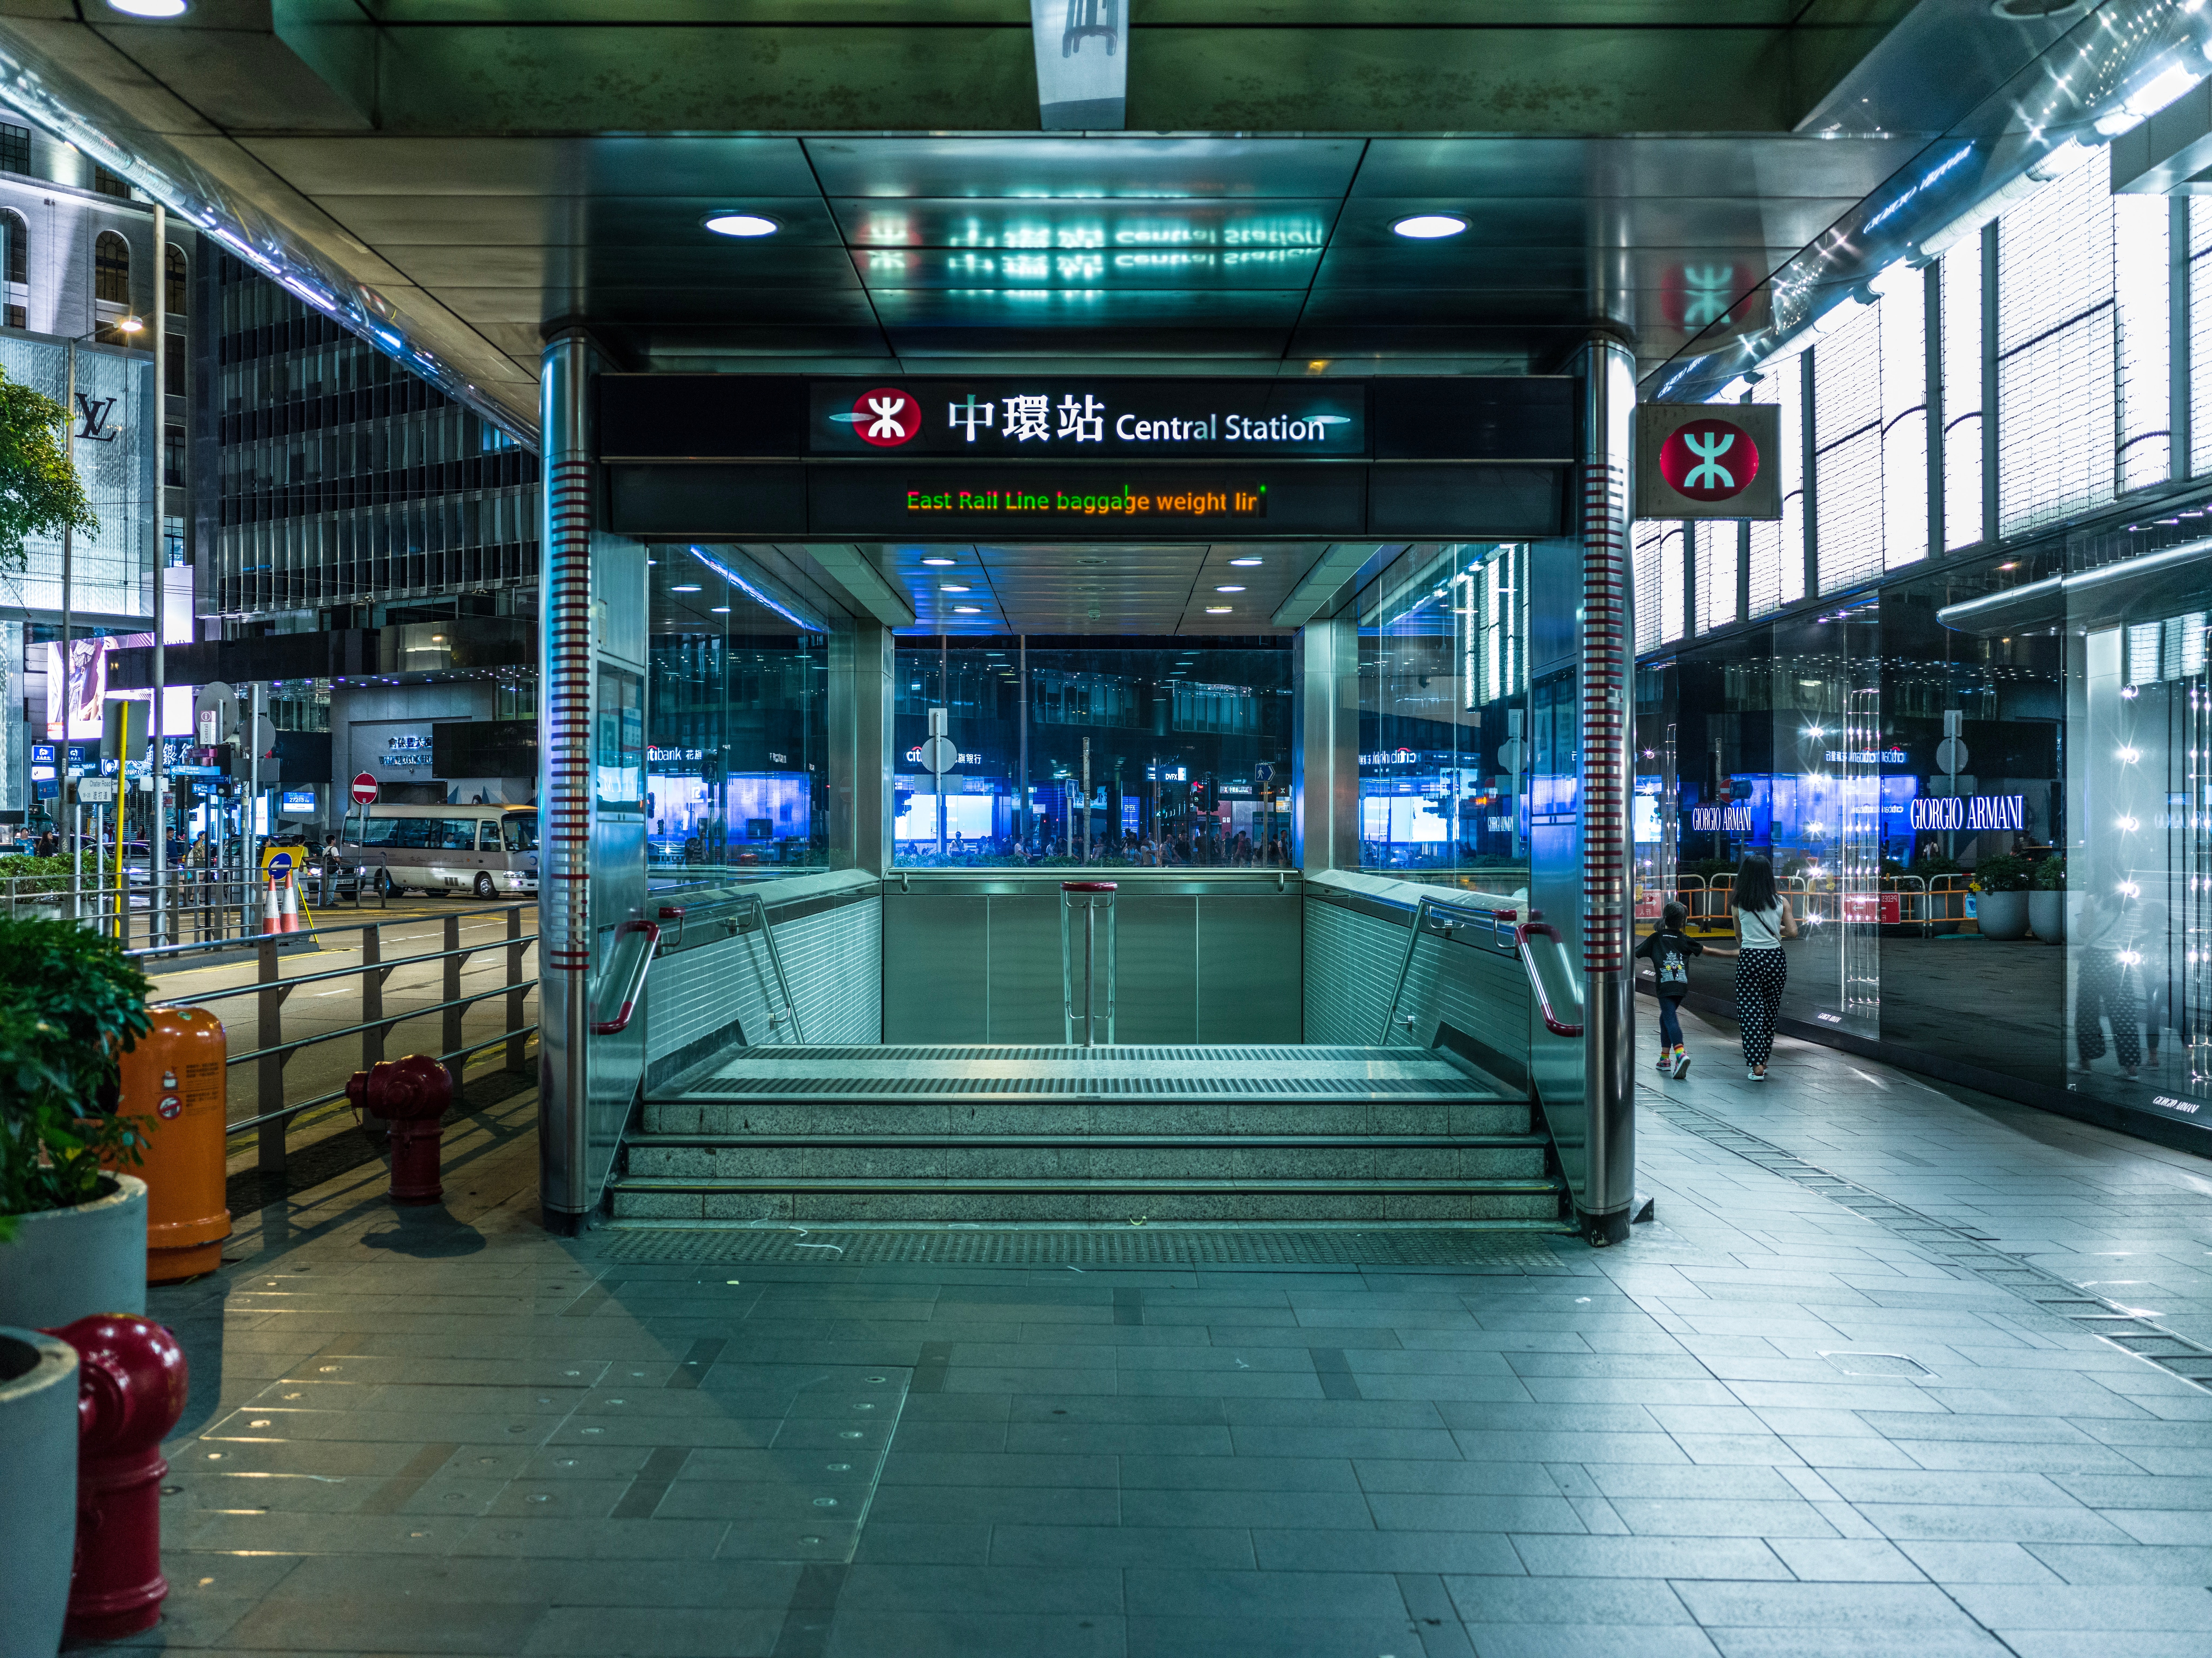
building, transport, metropolitan area, shopping mall, architecture, infrastructure, urban area, train station, city, night, reflection, glass, airport, airport terminal, street, commercial building, door